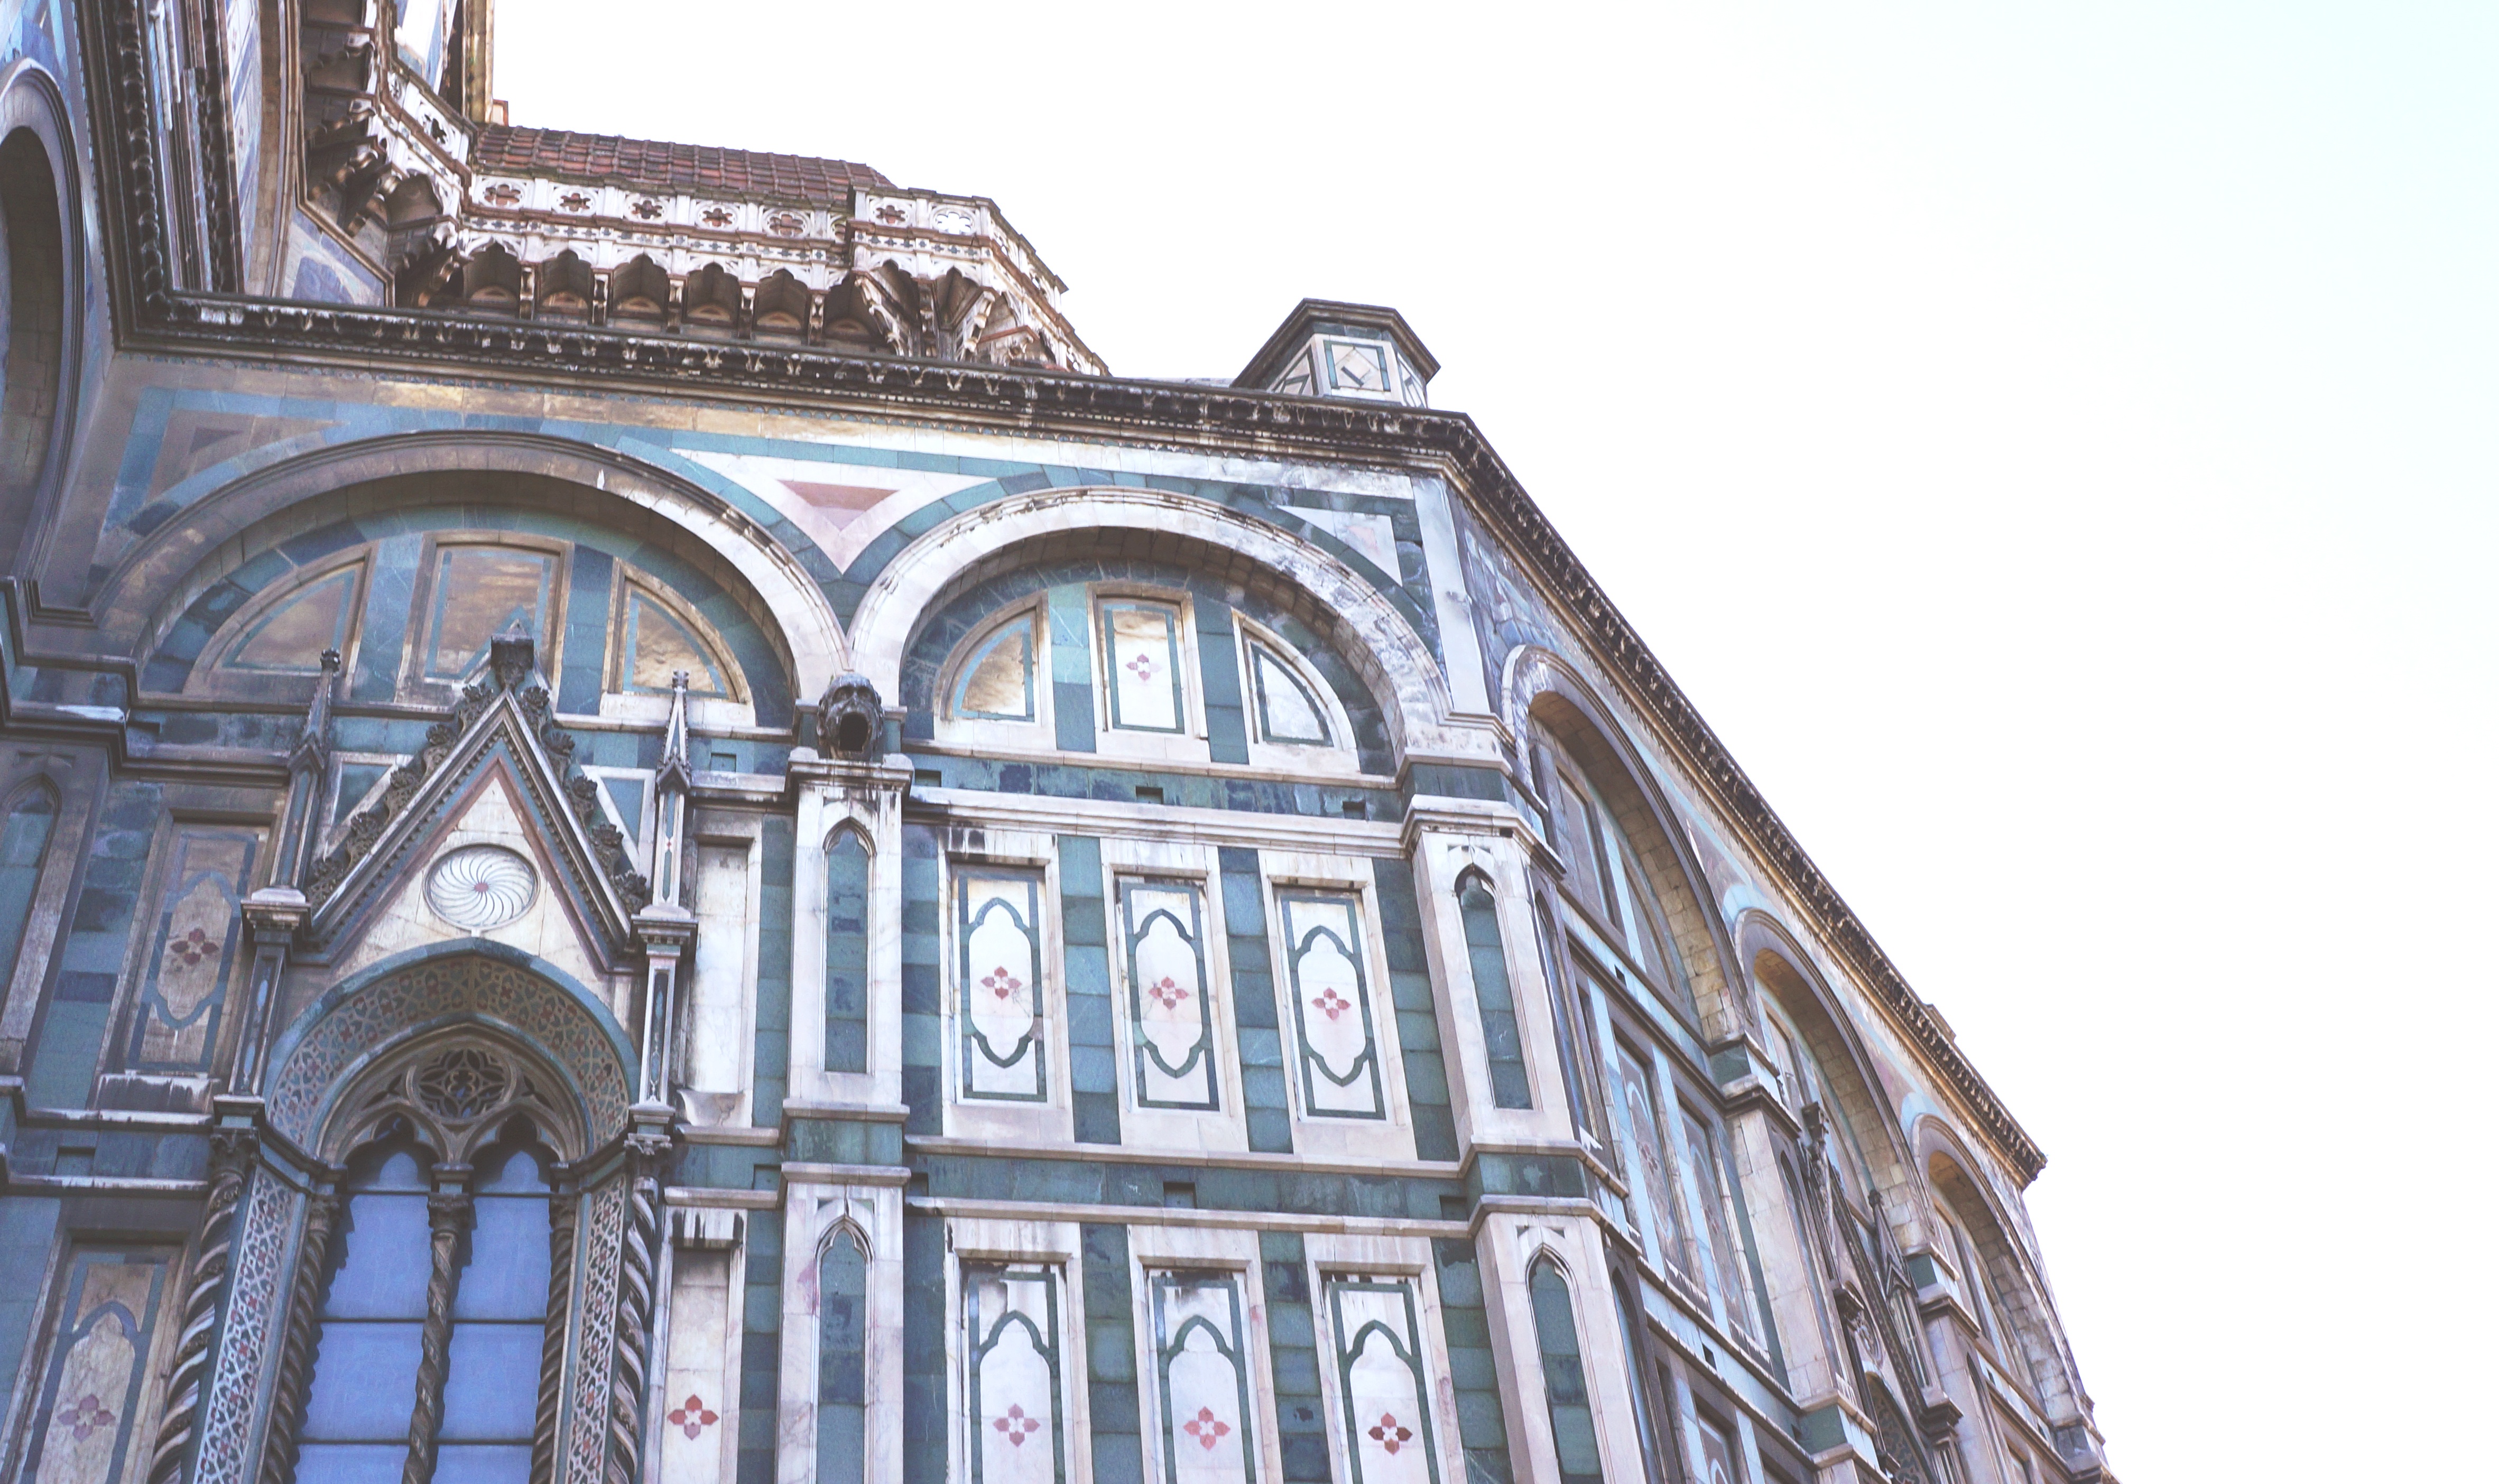
architecture, building, facade, church, cathedral, chapel, place of worship, symmetry, synagogue, basilica, gothic architecture